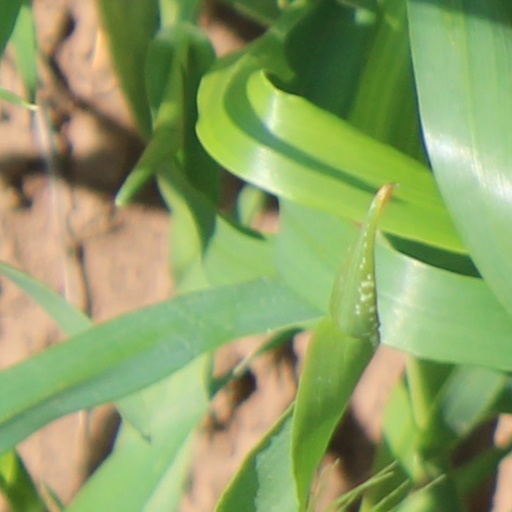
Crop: wheat